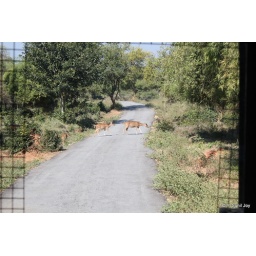
Deer crossing the road in Bannerghatta Biological park as we wait in the van